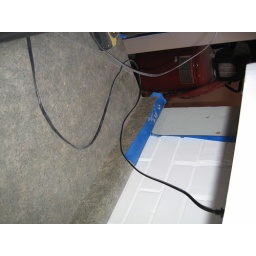
Painted the brick in the kitchen white